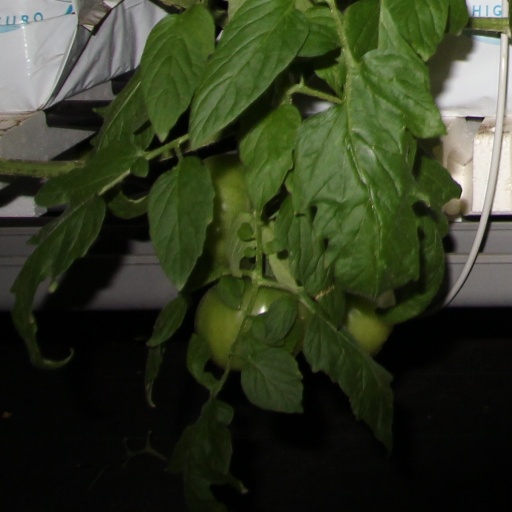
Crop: tomato